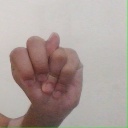
अक्षर: न